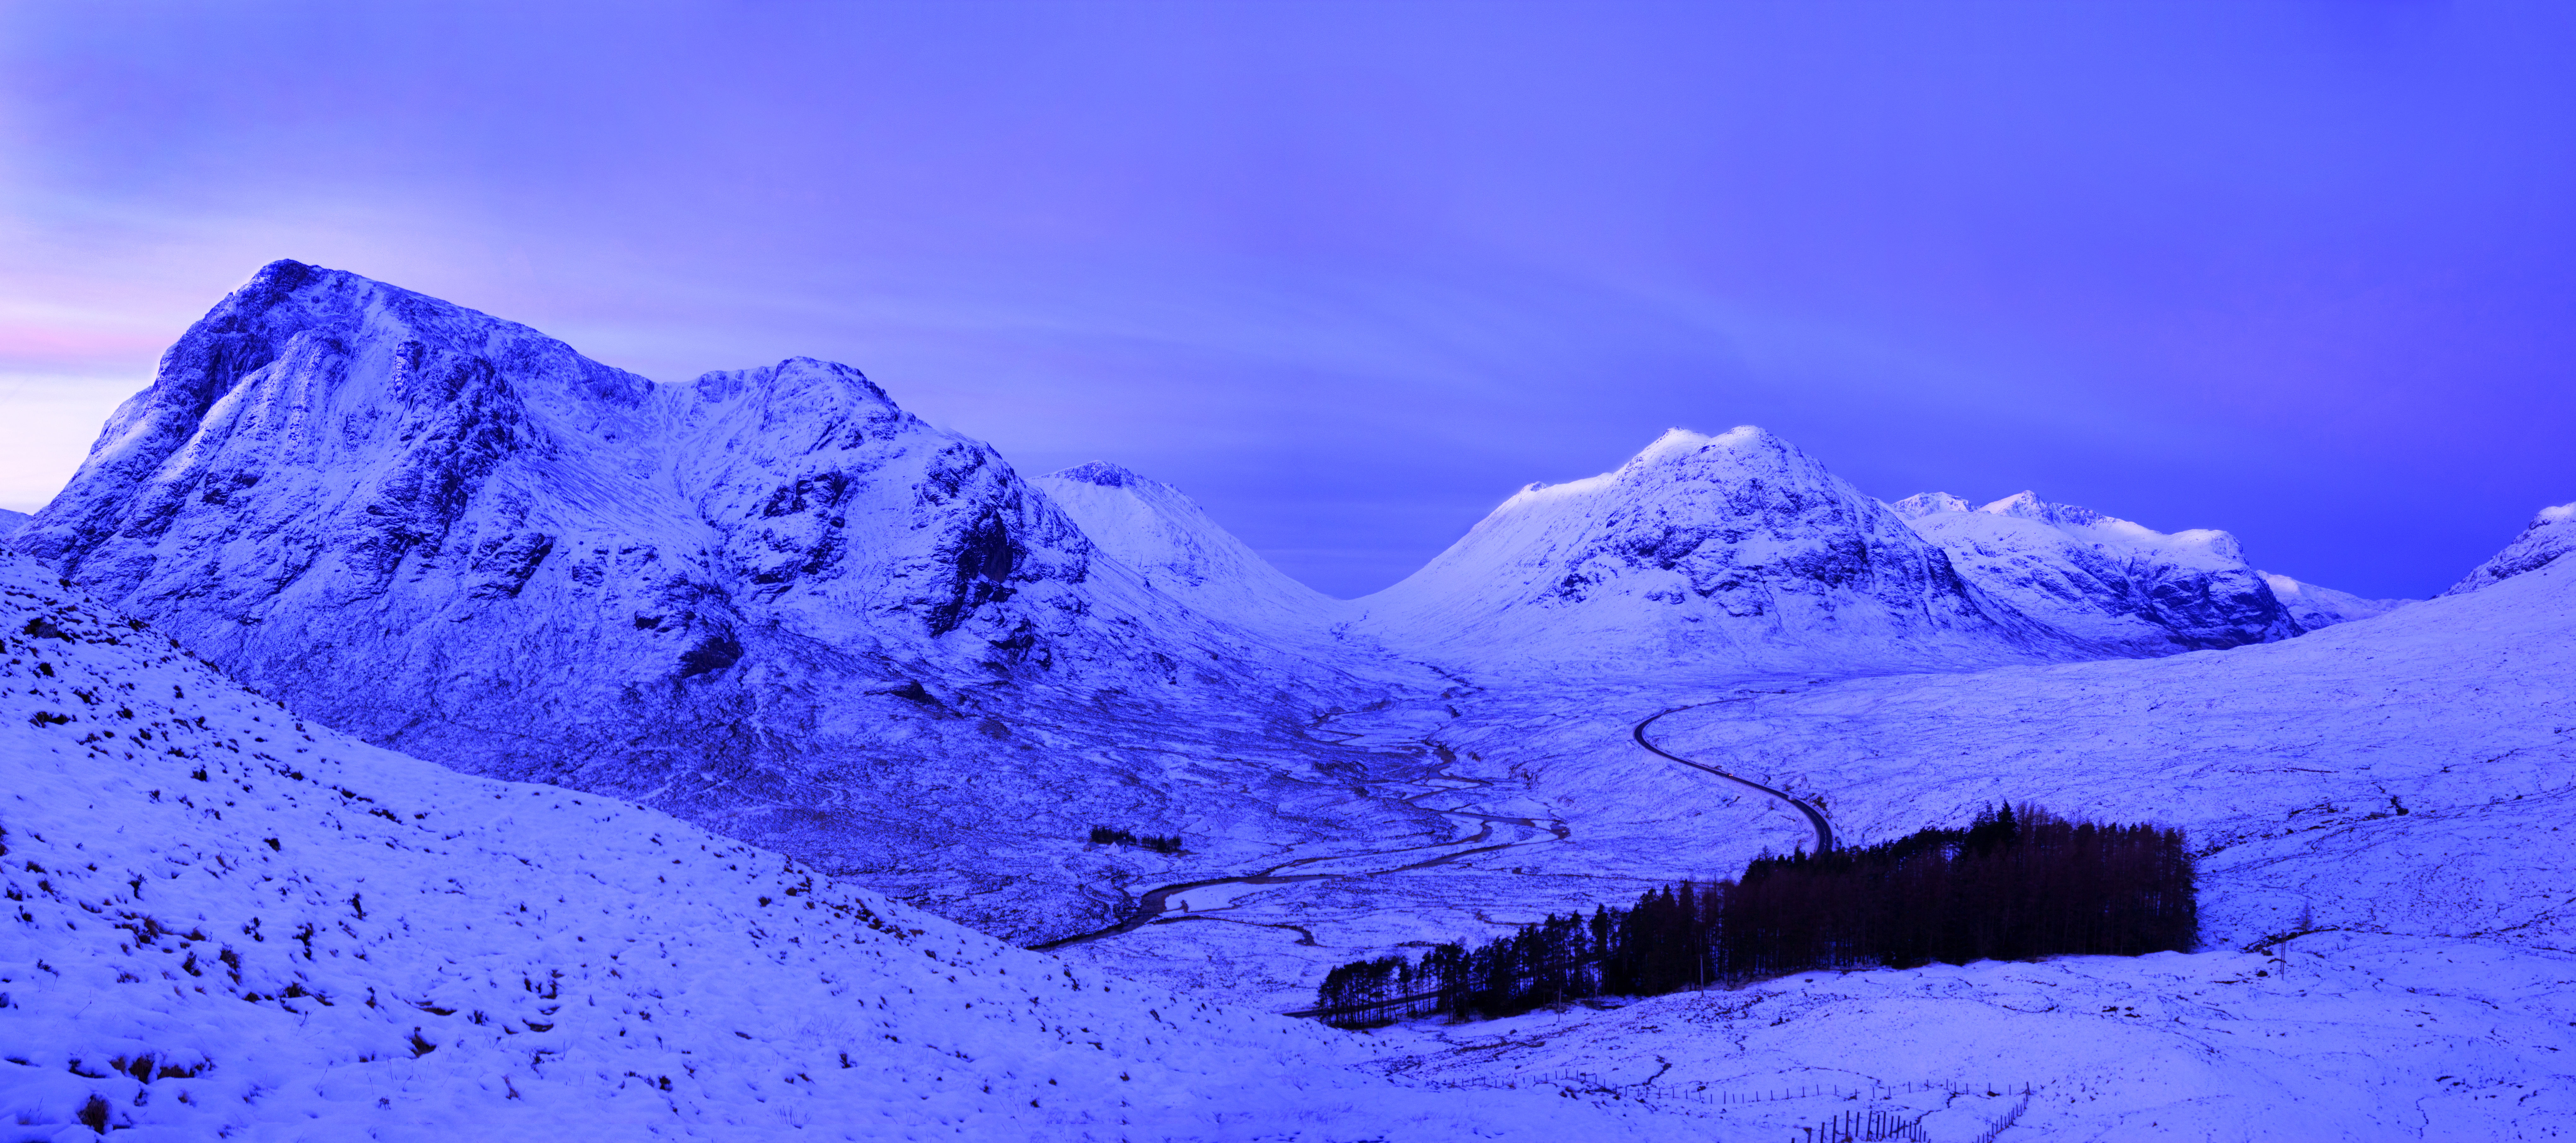
mountain, snow, winter, mountain range, ridge, summit, cool image, alps, plateau, scotland, cirque, i, piste, glencoe, buachailleetivemor, buachailleetivebeag, landform, geographical feature, mountainous landforms, geological phenomenon